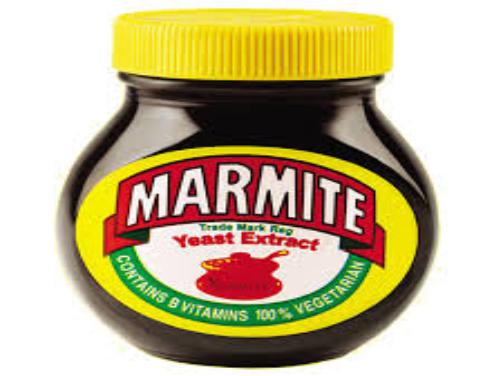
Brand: Marmite
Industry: Food